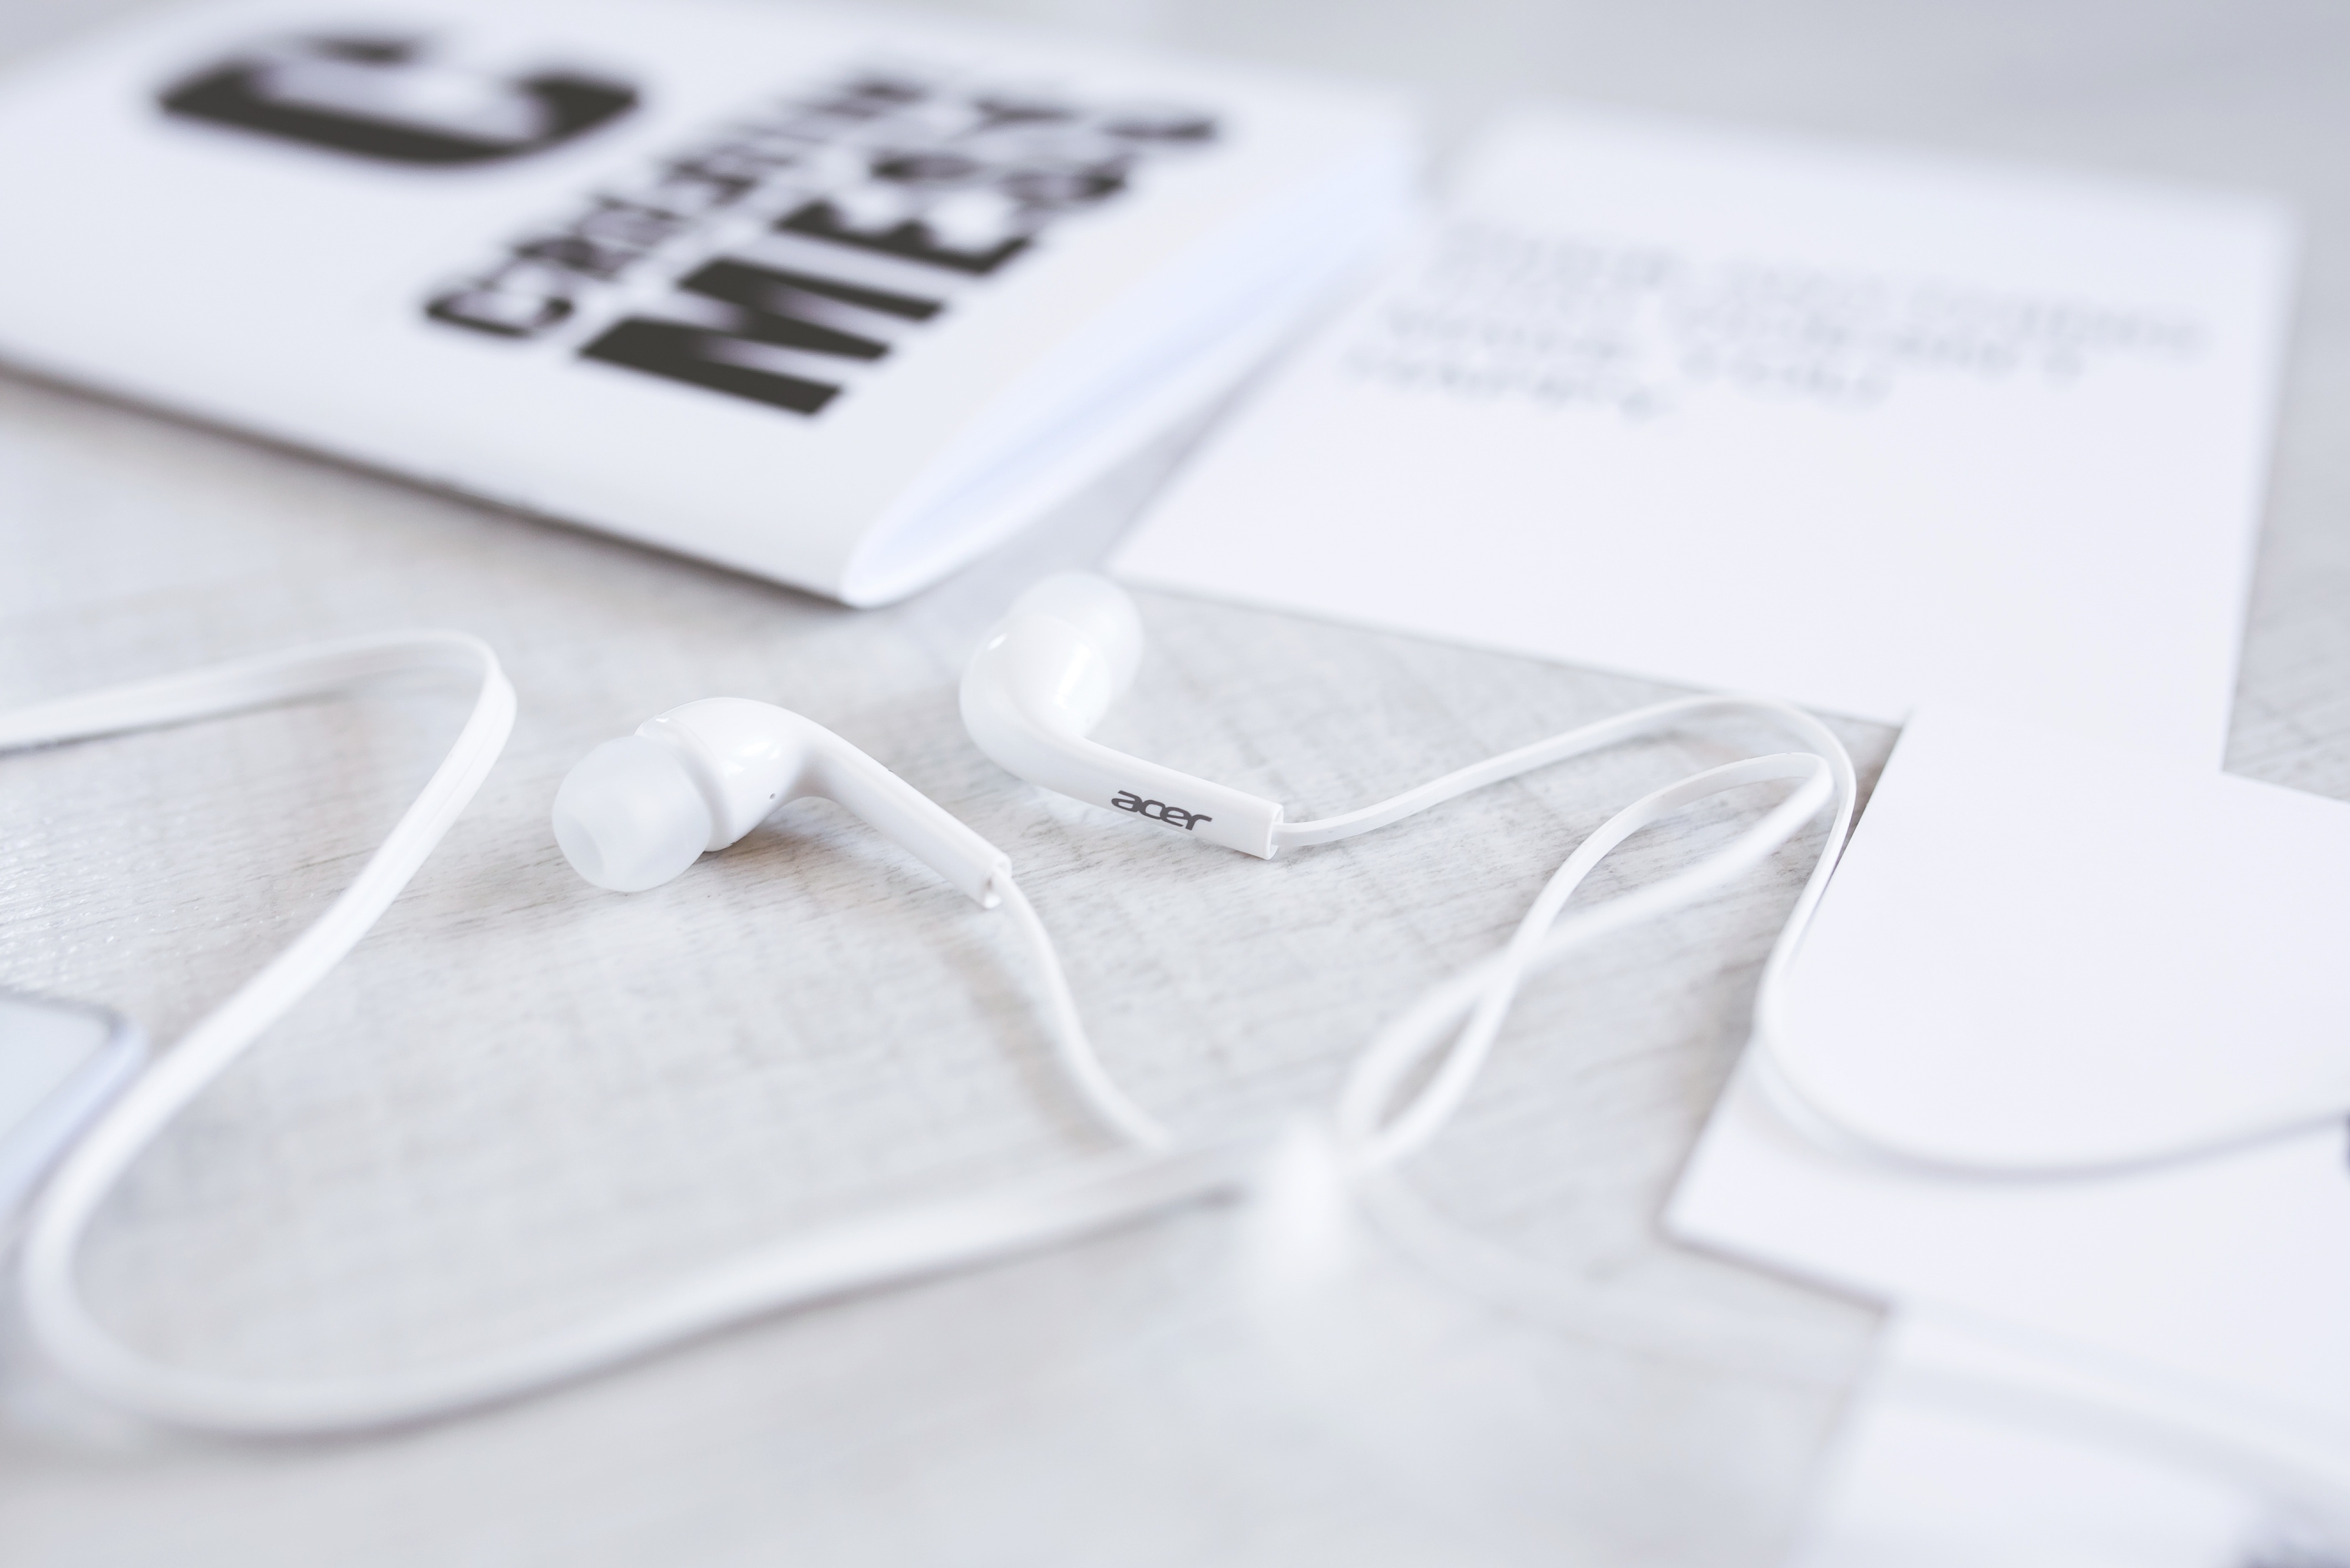
desk, music, light, technology, white, wire, modern, label, brand, stereo, product, tech, minimalist, headphones, glasses, digital, sound, minimal, earphones, acer, listening